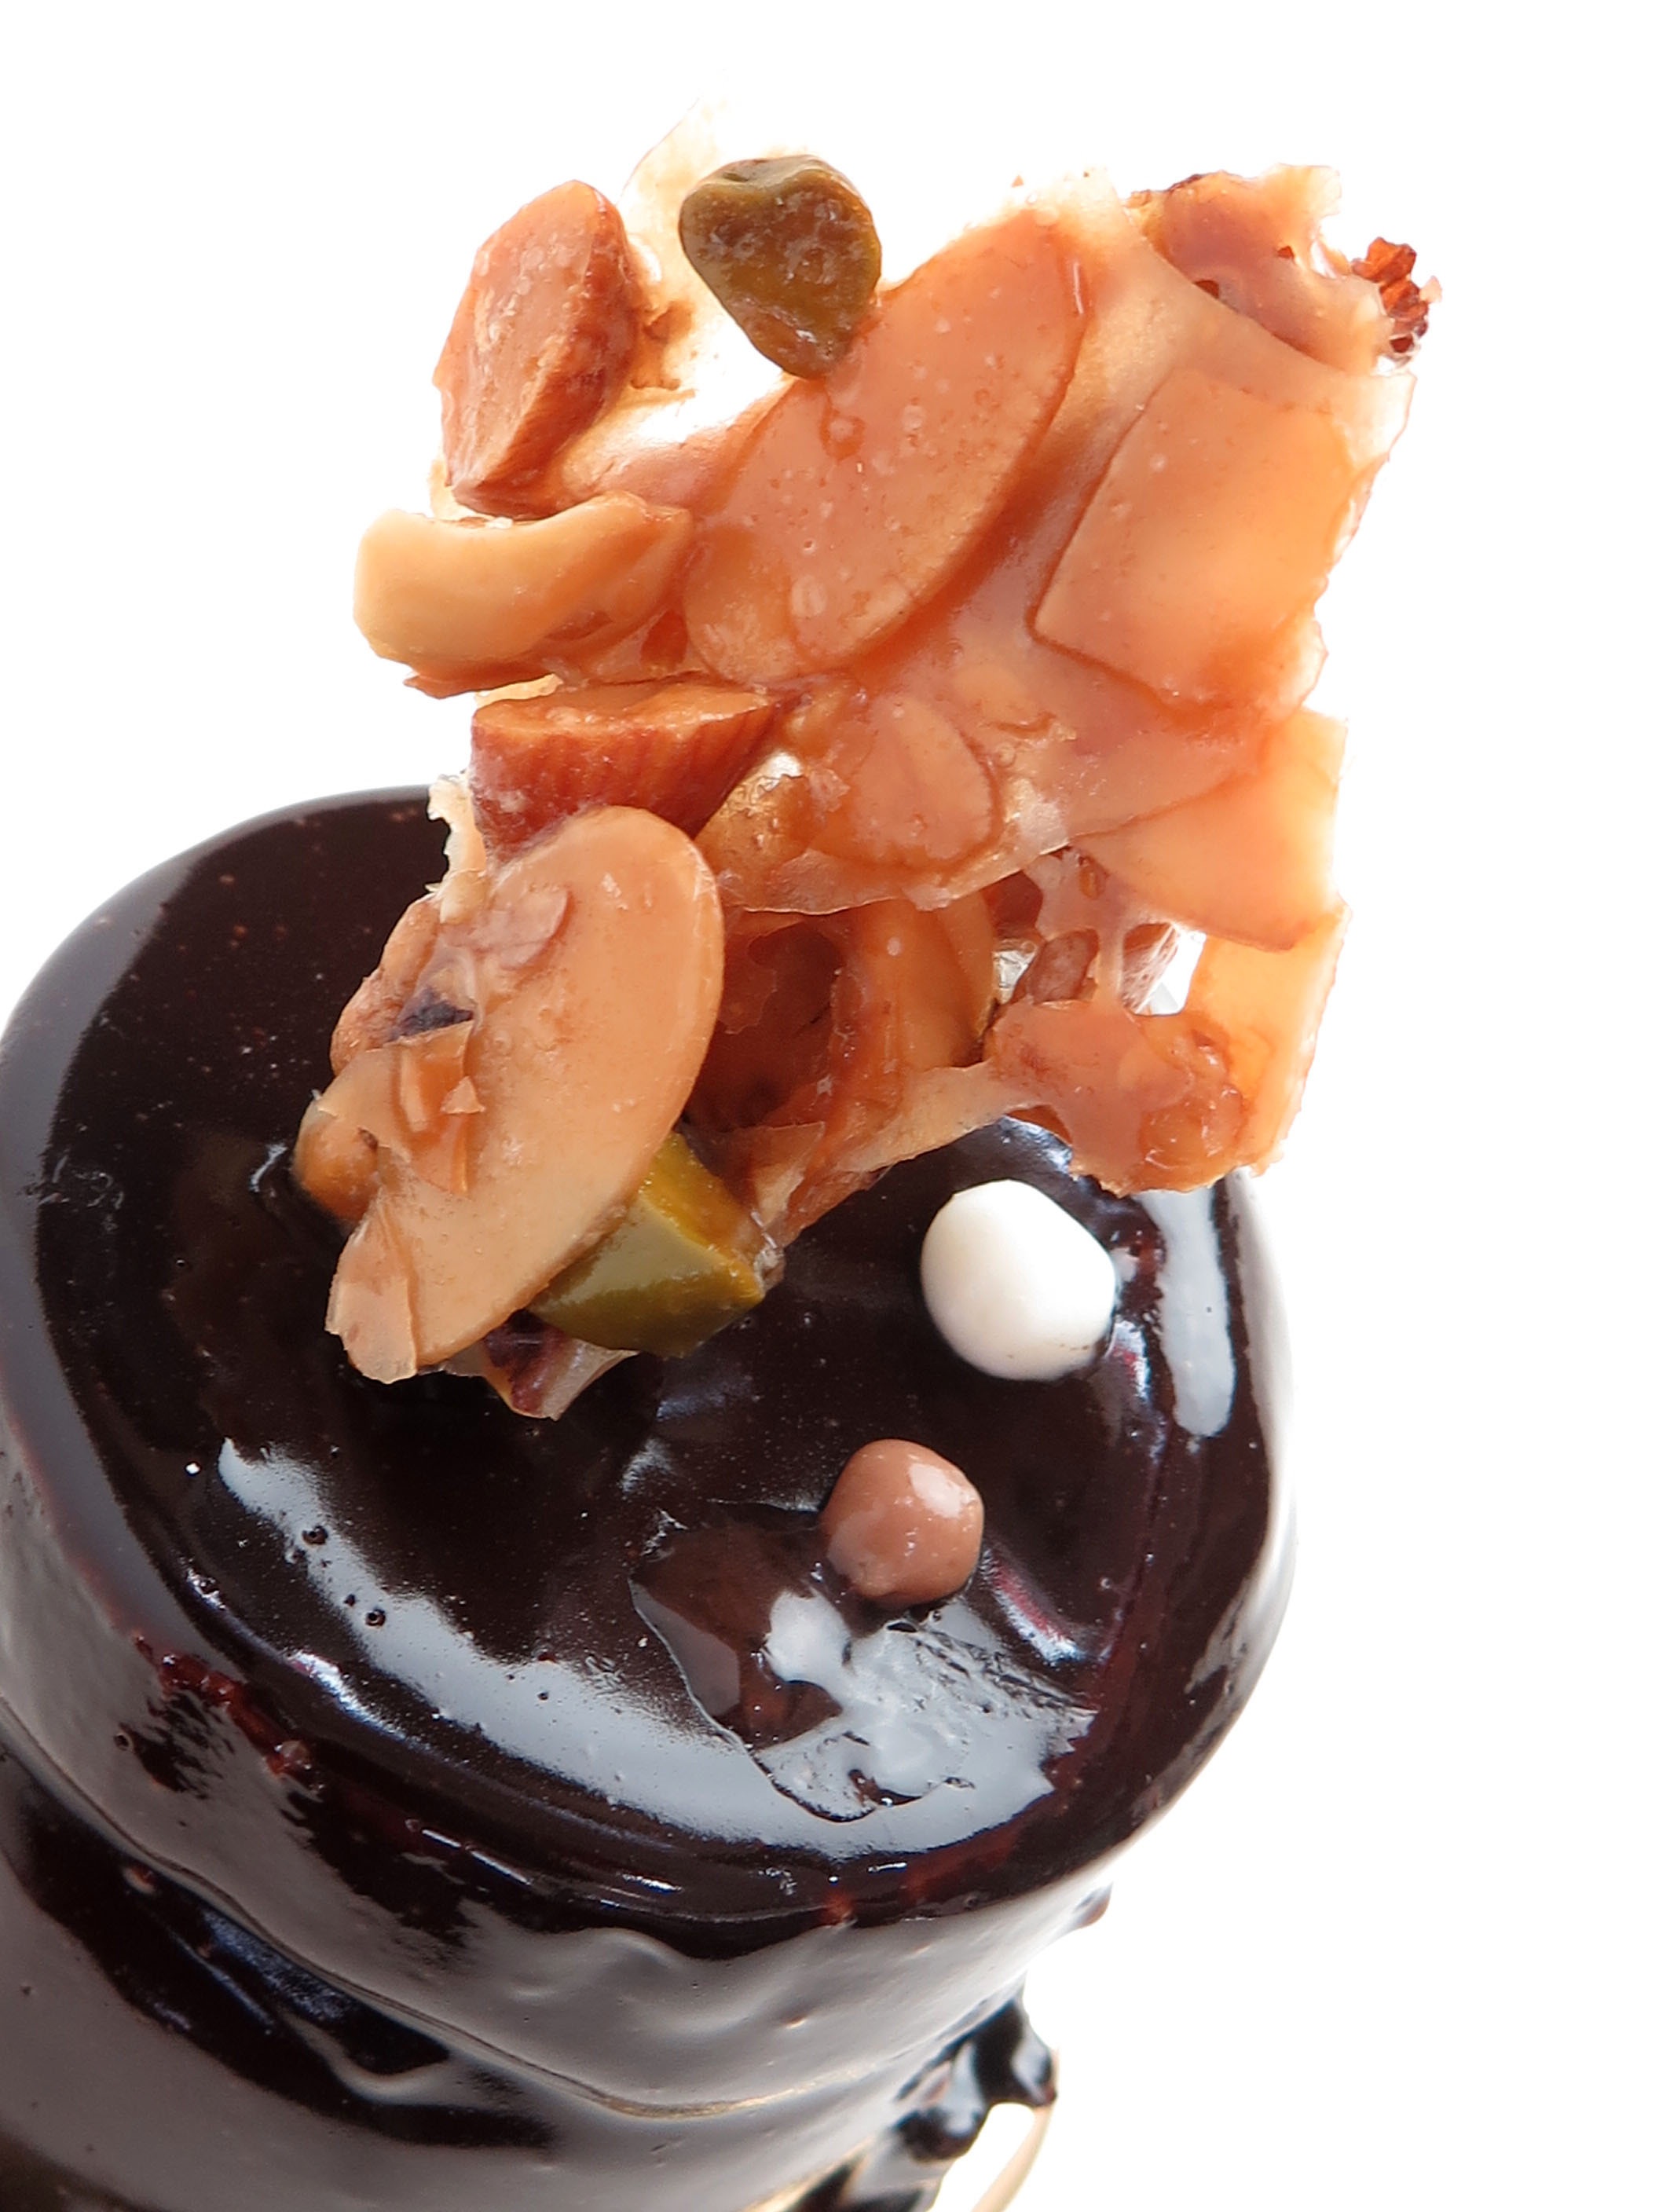
fruit, sweet, food, produce, autumn, chocolate, ice cream, dessert, cuisine, cream, delicious, cake, almond, cocoa, sugar, flavor, suites, cacao, france confectionery, sundae